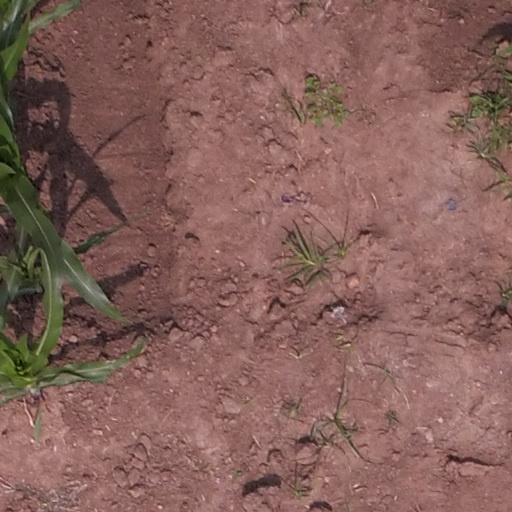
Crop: maize; corn